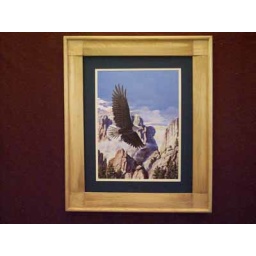
Order code ( )AX. Eagle in Flight. (D) = green mat. (E) = blue mat